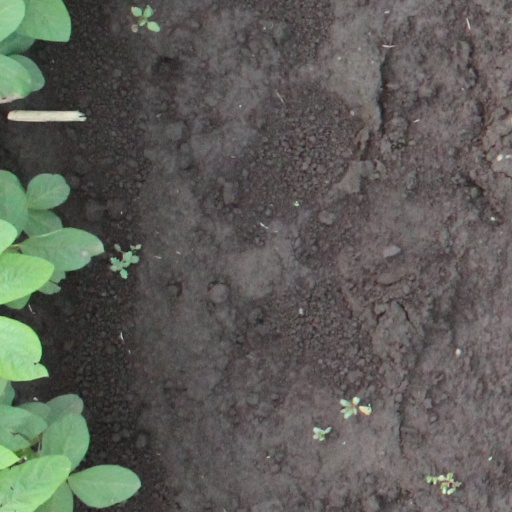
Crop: soybean